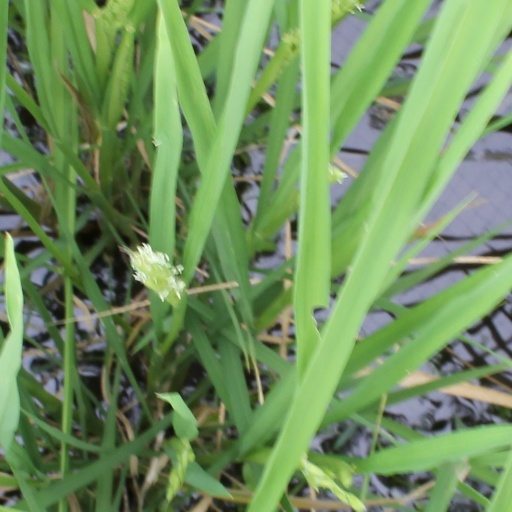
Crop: rice